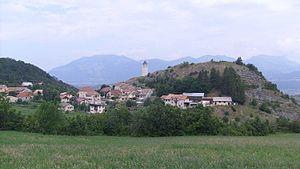
Village de Rambaud( Hautes-Alpes, France)